Question: Please indicate a possible affordance area of the brush_with_toothbrush that can be used for cleaning
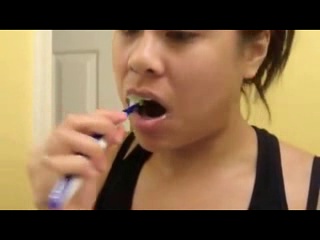
Answer: [96.244, 98.837, 157.244, 144.337]